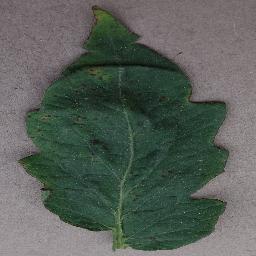
Label: Tomato___Bacterial_spot